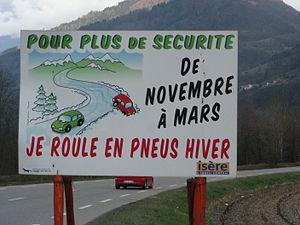
Panneau recommandant les pneus hiver en Isère (près de Brignoud, sur la D10a a proximité de l'Isère).
Le département de l’Isère est un département français de la région Auvergne-Rhône-Alpes et tirant son nom de la rivière Isère, affluent de la rive gauche du Rhône. L'Insee et La Poste lui attribuent le code 38. Sa préfecture est Grenoble.
Les pneus d'hiver ou « pneus froids » sont des pneus dotés d'une bonne adhérence sur les chaussées froides, humides ou boueuses et sur la neige. Plus généralement, on entend par « pneus d'hiver » différents types de pneumatiques employés en saisons froides sur différentes chaussées. Ces pneus sont utiles lorsque la température de la route est inférieure à 7 °C mais aussi sur routes très humides, mouillées, enneigées ou verglacées, ils ont d'ailleurs souvent le marquage « M+S ».